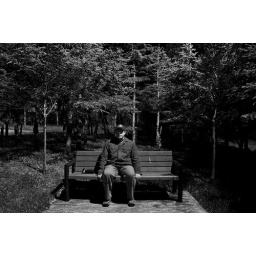
Bench by the library black and white